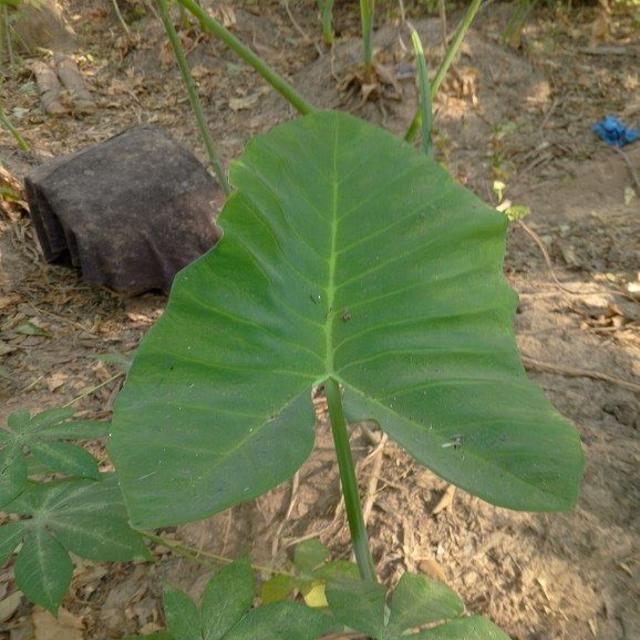
Label: Early_Blight